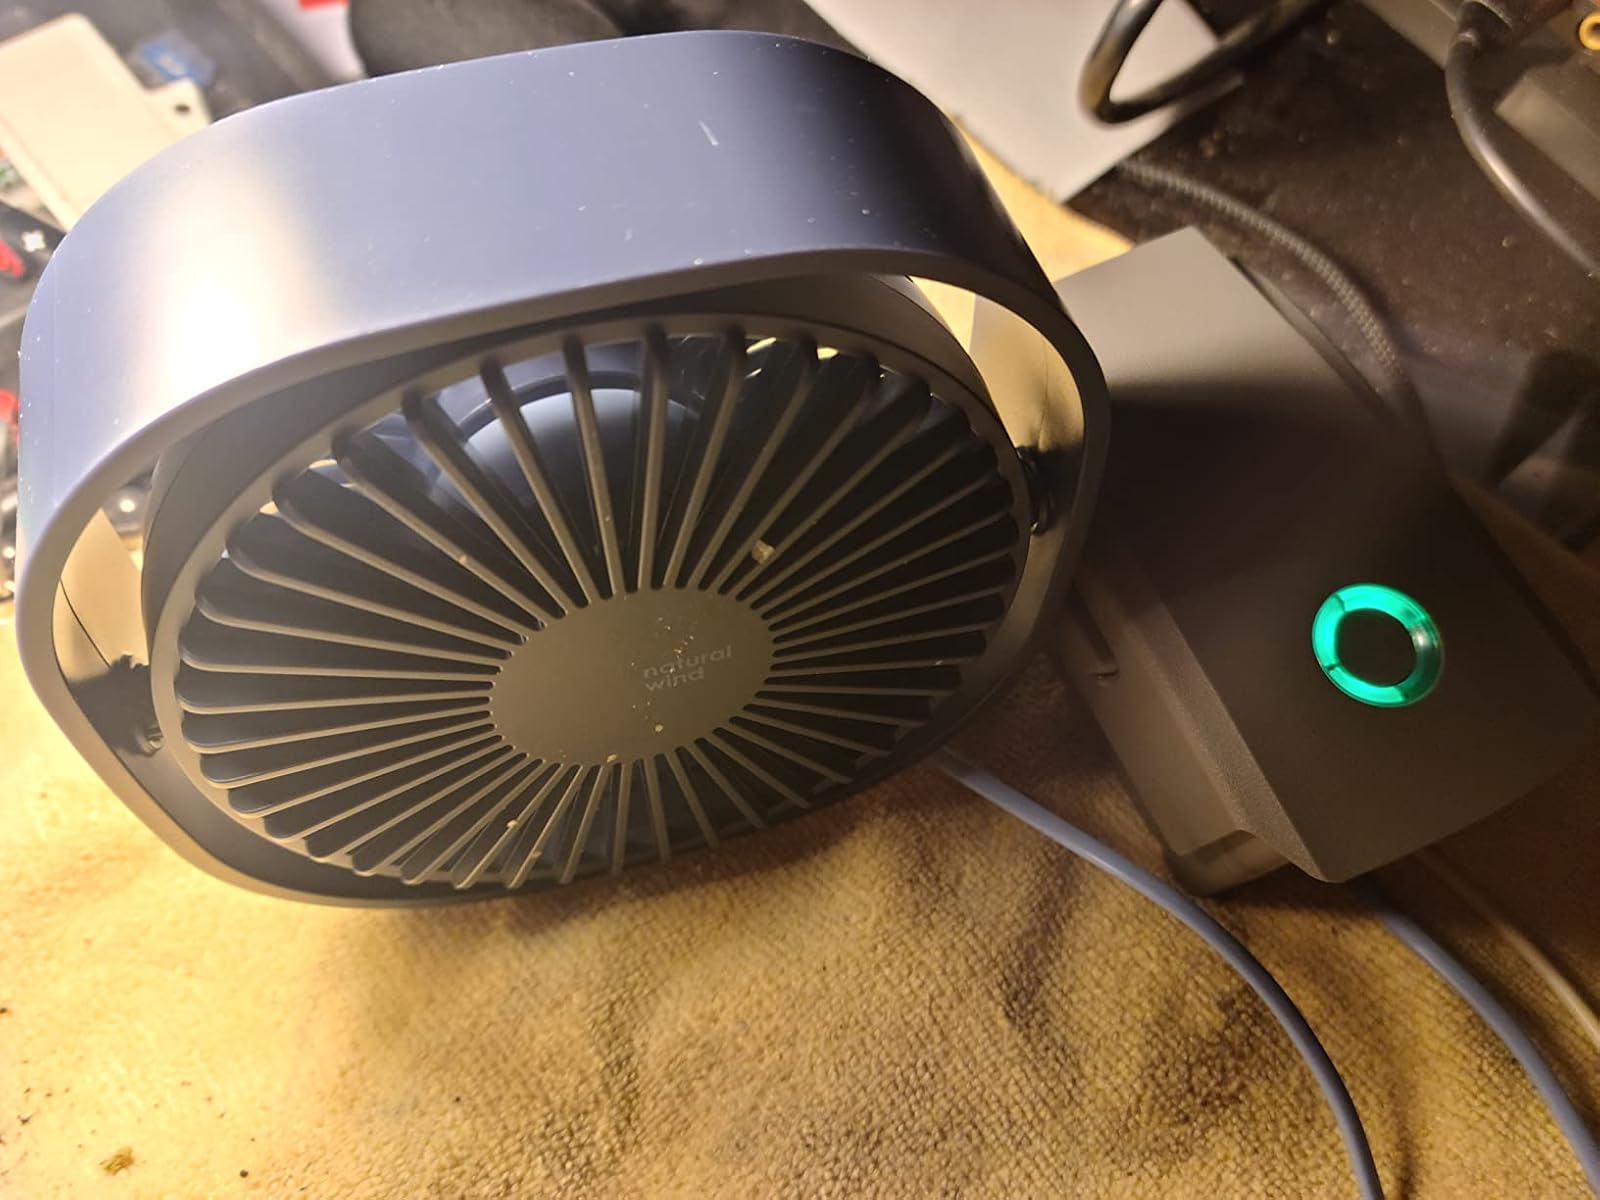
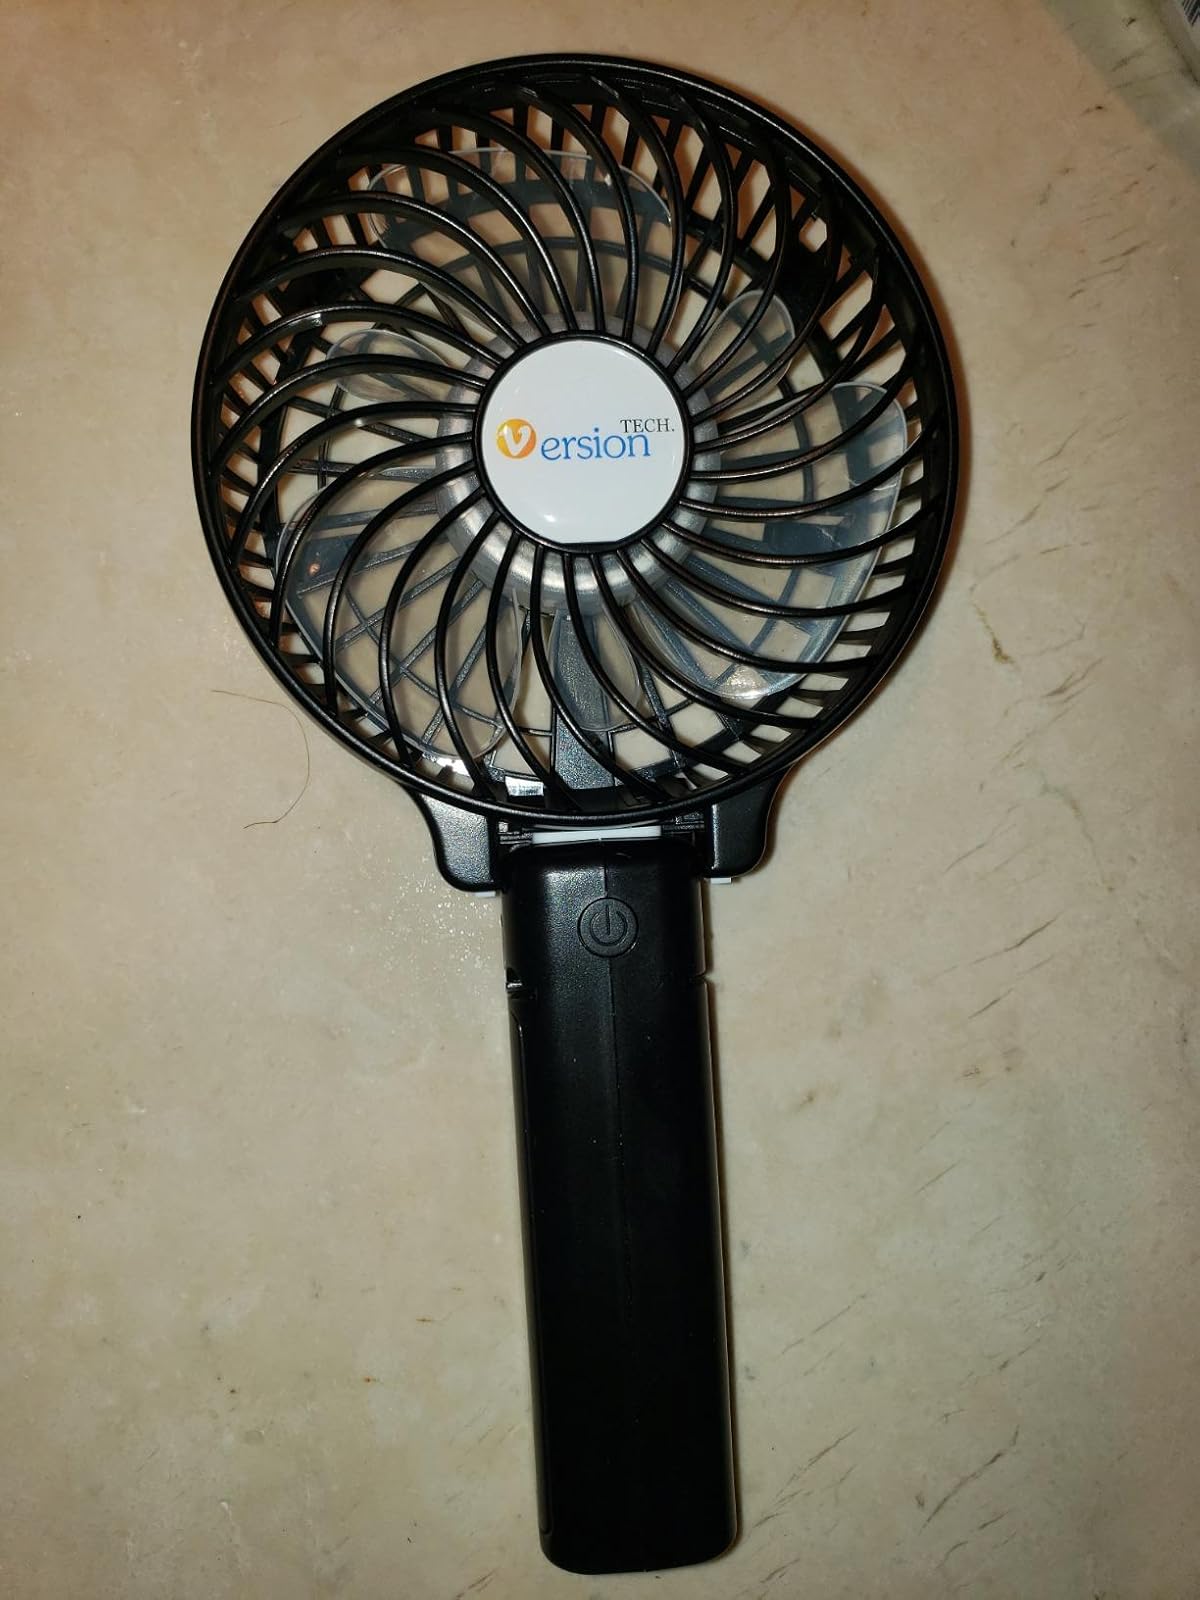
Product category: fan
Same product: no